Tukaram

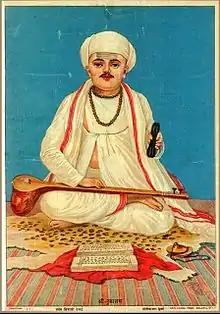
Sant Tukaram Maharaj

Tukaram (Marathi pronunciation: ]), also known as Tuka, Tukobaraya and Tukoba, was a Hindu Marathi saint of the Warkari sampradaya in Dehu village, Maharashtra in the 17th century. He was a "bhakt" of the god Vithoba, also known as Vitthal, of Pandharpur. He is best known for his devotional poetry called Abhanga, which are popular in Maharashtra, many of his poems deal with social reform. His poems are included in the school and college syllabuses prominently in the state of Maharashtra.